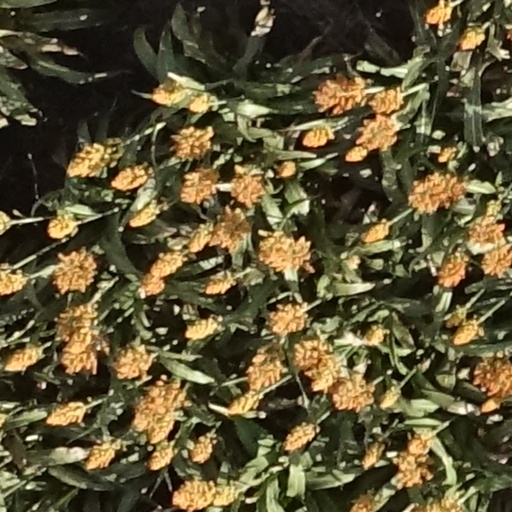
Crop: sorghum